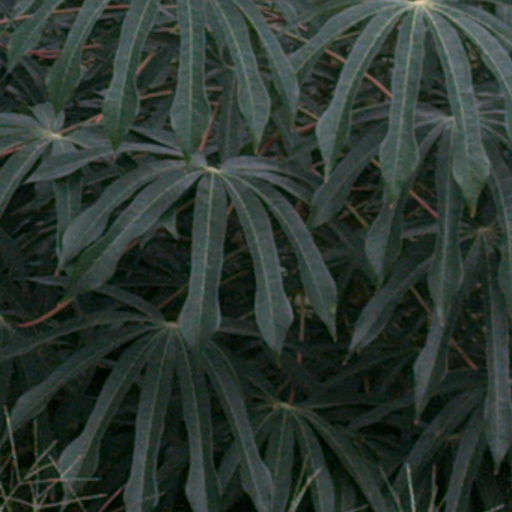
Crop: cassava